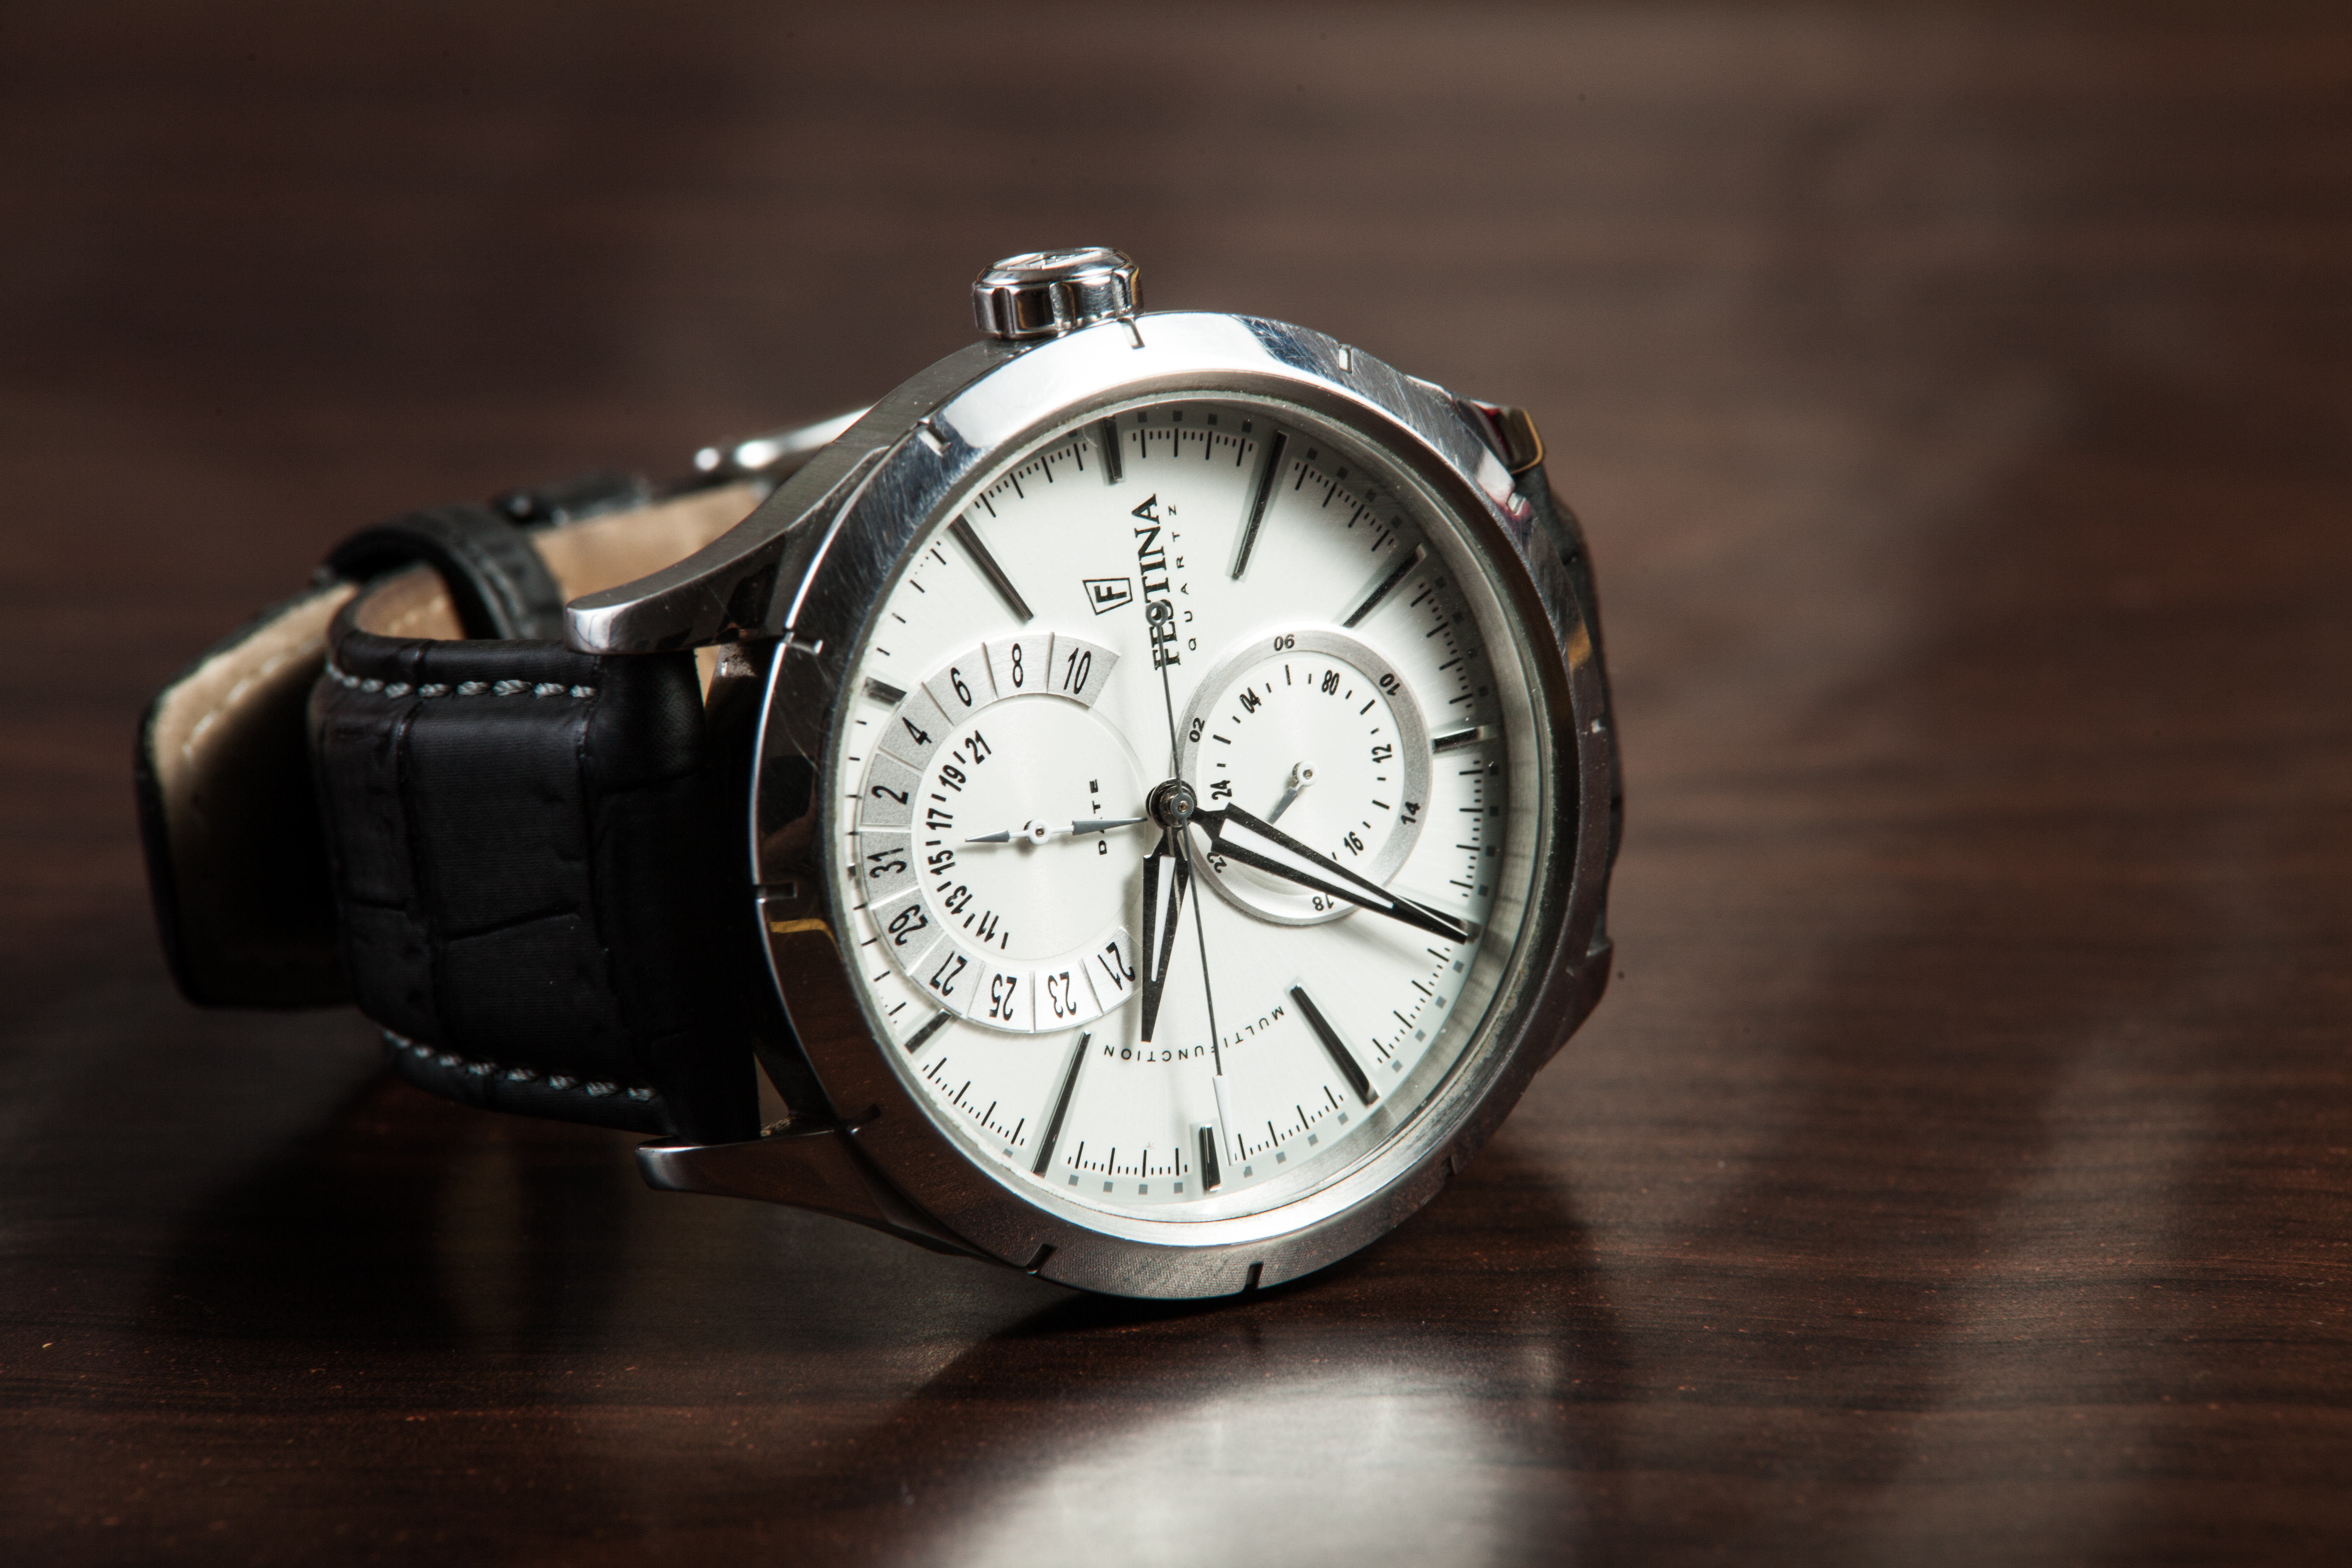
watch, hand, clock, time, fashion, wristwatch, strap, mineral